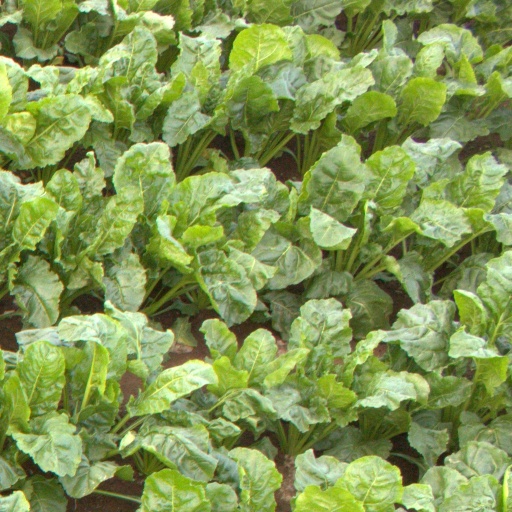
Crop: sugar beet